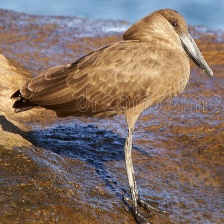
Species: HAMERKOP
Scientific name: SCOPUS UMBRETTA